Marvel Tales and Unusual Stories

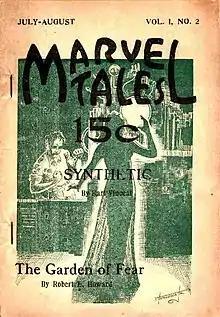
One of the two variant covers of the July/August 1934 issue of "Marvel Tales"

In the flyer, which appeared in November 1933, Crawford complained that science fiction in the professional magazines was being stifled by publishing taboos, and asserted that no such taboos would apply to "Unusual Stories". The flyer listed the names of several well-known writers of the day, including H. P. Lovecraft, Clifford D. Simak, and Robert E. Howard, and also included a page from P. Schuyler Miller's story "The Titan", which Miller had been unable to publish because of its sexual content. Science fiction historian Mike Ashley speculates that the flyer may have influenced two editors of professional sf magazines: Desmond Hall, an assistant editor at "Astounding Stories", where a "thought variant" policy was announced in the December 1933 issue, aimed at publishing more original stories; and Charles Hornig, who was shortly to become editor of "Wonder Stories", where he instituted a "new policy" in the January 1934 issue which emphasized originality and barred stories that merely reworked well-worn ideas. Crawford followed the flyer with the first issue of "Unusual Stories", dated March 1934; it was mailed out in two parts, which when combined included one full story: "When the Waker Sleeps", by Cyril G. Wates. Not every subscriber received the second part of the issue. It was apparent that more parts of the issue were planned, but they never appeared, and an incomplete story, "Tharda, Queen of the Vampires", by Richard Tooker, never saw full publication.